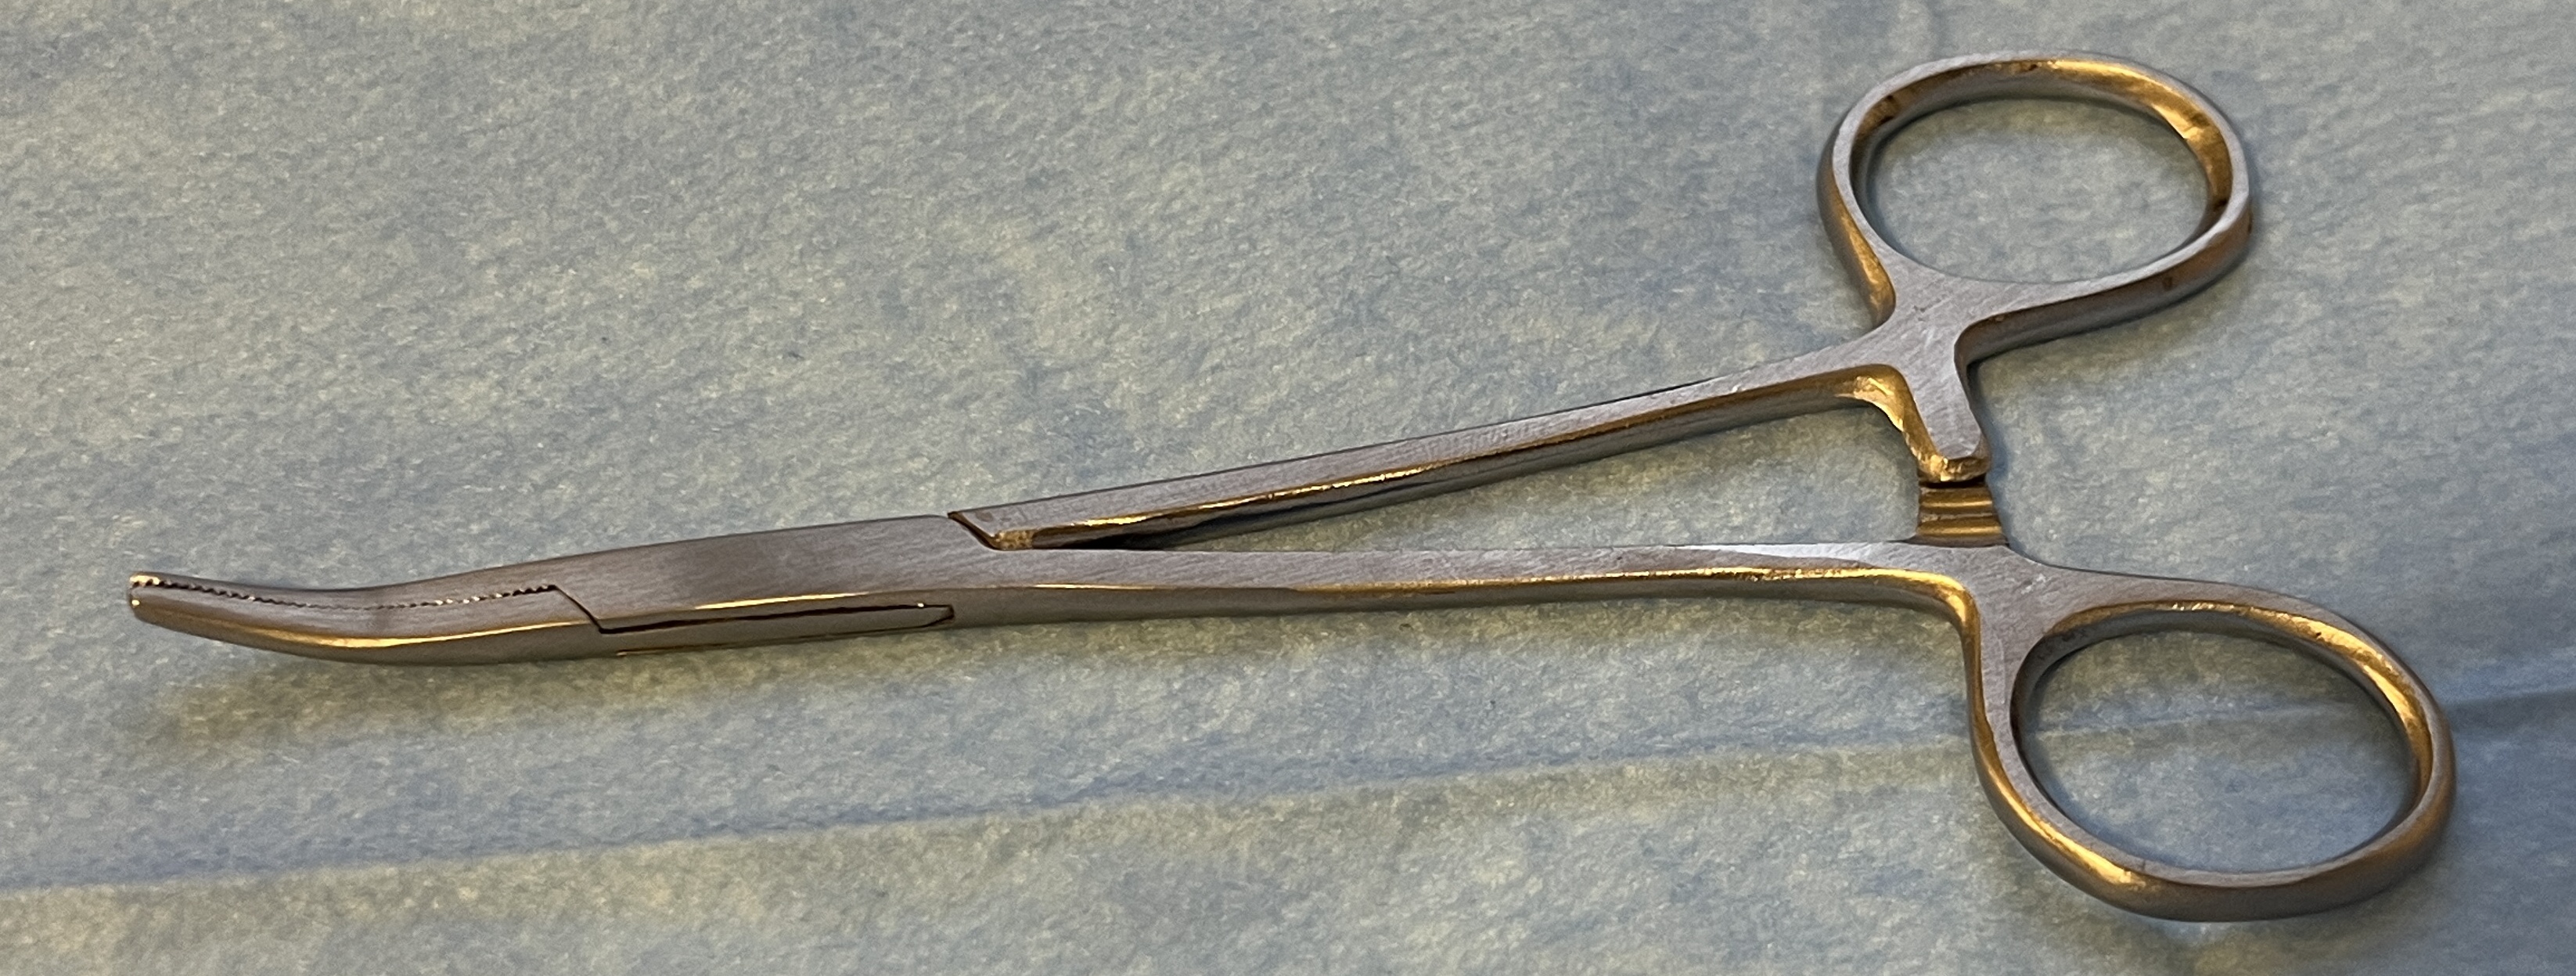
Hinged instrument state: closed